China Northern Airlines Flight 6901

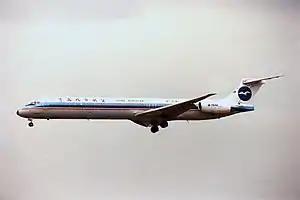
B-2141, the aircraft involved in the accident

China Northern Airlines Flight 6901 (CJ6901) was a McDonnell Douglas MD-82 airliner from Beijing's Capital International Airport to Ürümqi Diwopu International Airport in Xinjiang, China. On November 13, 1993, it crashed on approach to Ürümqi Airport. Twelve of the 102 passengers and crew on board were killed. The accident has been attributed to pilot error.